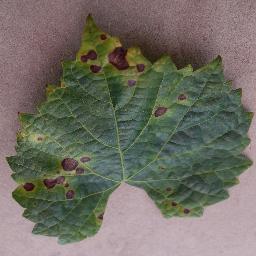
Label: Grape___Black_rot